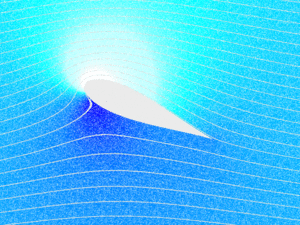
Écoulement d'un fluide parfait (sans viscosité et incompressible) autour d'un profil d’aile. La couleur bleue indique la pression, elle s'assombrit quand la pression augmente. La dynamique a été calculée avec la transformation de Joukovski.
Un flux non visqueux est l'écoulement d'un fluide non visqueux, c'est-à-dire dont la viscosité est nulle.
L'effort du vent sur la voile, appelé poussée vélique, est l'ensemble des conditions du transfert d'énergie ou quantité de mouvement entre le vent et le bateau qui, dans pour un vent donné, dépendent de la voile, de ses caractéristiques, de sa position et plus généralement de la qualité de son emploi. L'optimisation des efforts par le marin est la base de la navigation à voile, optimisation pratique qui est l'aboutissement de celle qui a présidé à la conception de la voile dans sa forme, sa taille et sa composition.
La dynamique des fluides, ou hydrodynamique, est l'étude des mouvements des fluides, qu'ils soient liquides ou gazeux. Elle fait partie de la mécanique des fluides avec l'hydrostatique.